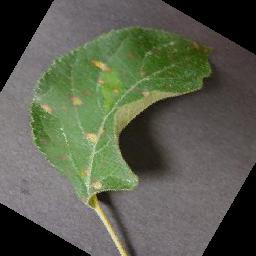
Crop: apple
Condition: cedar_rust